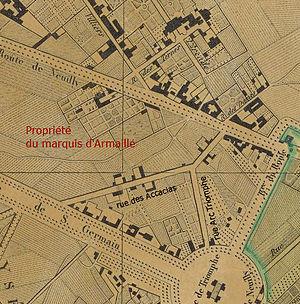
Rue d'Armaillé entre Etoile et Ave des Ternes extrait commenté de
La rue de l'Arc-de-Triomphe est une voie du 17ᵉ arrondissement de Paris, en France.
La rue des Acacias est une rue du 17ᵉ arrondissement de Paris.
La rue d’Armaillé est une voie du 17ᵉ arrondissement de Paris en France.